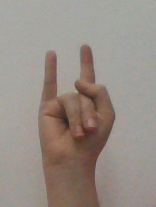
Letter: la